Ghigo Agosti

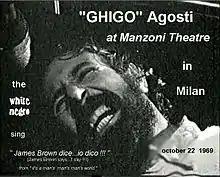
Ghigo Agosti at Manzoni Theatre (Milan 1969)

Ghigo Agosti (born Arrigo Riccardo Agosti; 10 July 1936 – 27 May 2024) was an Italian singer, musician, and composer. Agosti died on 27 May 2024, at the age of 87.